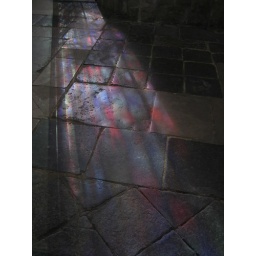
Light from a stained glass window in on e fo the chapels in Chichester cathedral floods out across the flagstones